James Dougherty (police officer)

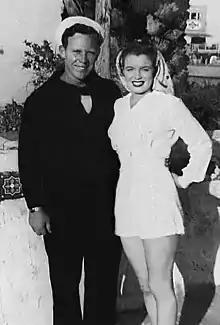
Dougherty with then-wife Norma Jeane Mortenson (later known as Marilyn Monroe),

James Edward Dougherty (April 12, 1921 – August 15, 2005) was an American police officer, the first trainer of Special Weapons and Tactics. He is best known as the first husband of the actress Marilyn Monroe.